Evesham Bell Tower

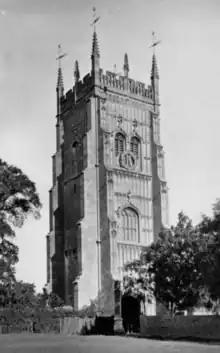
Evesham Bell Tower in 1875

The church accounts show that regular repair work to the tower and the bells were necessary, most notably in 1848 when the stonework was repointed and the roof renewed, requiring scaffolding to be erected. The pinnacles were strengthened with iron clamps and the weathervanes on those pinnacles reset. The tower roof was repaired again in 1875 together with new internal floors and the regilding of the clock faces.